Green roof

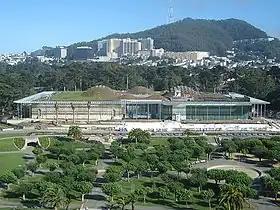
The new California Academy of Sciences building in San Francisco's Golden Gate Park has a green roof that provides of native vegetation designed as a habitat for indigenous species, including the threatened Bay checkerspot butterfly. According to the Academy's fact sheet on the building, the building consumes 30–35% less energy than required by code.

Green roofs have been increasing in popularity in Australia over the past 10 years. Some of the early examples include the Freshwater Place residential tower in Melbourne (2002) with its Level 10 rooftop Half Acre Garden, CH2 building housing the Melbourne City Council (2006) – Australia's first 6-star Green Star Design commercial office building as certified by the Green Building Council of Australia, and Condor Tower (2005) with a lawn on the 4th floor.